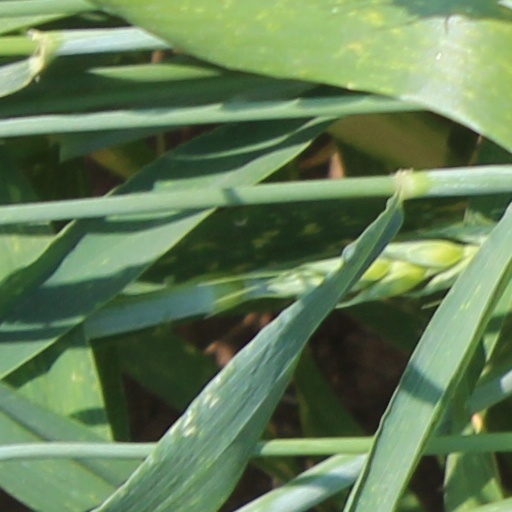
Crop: wheat